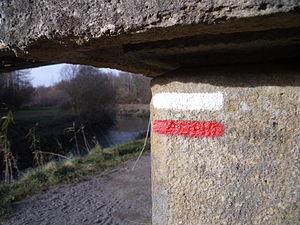
Balise du sentier de grande randonnée 8 sur le pilier du pont ferroviaire d'Urcuit sur l'Ardanavy (ligne Bayonne-Toulouse).
Urcuit est une commune française située dans le département des Pyrénées-Atlantiques, en région Nouvelle-Aquitaine.